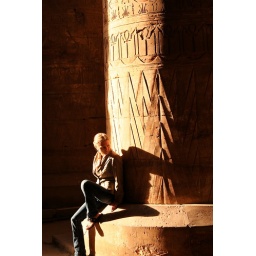
A female tourist relaxes against a column decorated with hieroglyphs inside the temple of Carnac Egypt. December 2008.